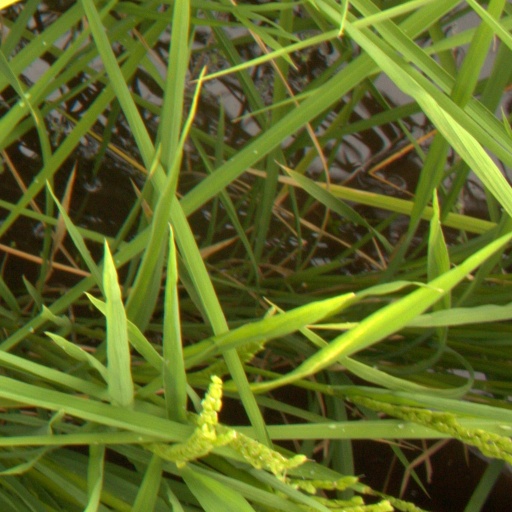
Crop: rice